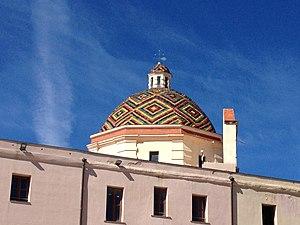
Le dome polychrome de Saint Michel
Alghero est une ville italienne d'environ 44 000 habitants, située dans la province de Sassari en Sardaigne, sur la côte nord-occidentale.